Space Shuttle Challenger disaster

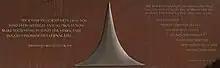
Plaque at TRW's Space Park honoring the "Challenger" crew. Its maiden flight and this final one had carried their TDRS satellites.

The commission determined that the cause of the accident was hot gas blowing past the O-rings in the field joint on the right SRB, and found no other potential causes for the disaster. It attributed the accident to a faulty design of the field joint that was unacceptably sensitive to changes in temperature, dynamic loading, and the character of its materials. The report was critical of NASA and Morton Thiokol, and emphasized that both organizations had overlooked evidence that indicated the potential danger with the SRB field joints. It noted that NASA accepted the risk of O-ring erosion without evaluating how it could potentially affect the safety of a mission. The commission concluded that the safety culture and management structure at NASA were insufficient to properly report, analyze, and prevent flight issues. It stated that the pressure to increase the rate of flights negatively affected the amount of training, quality control, and repair work that was available for each mission.